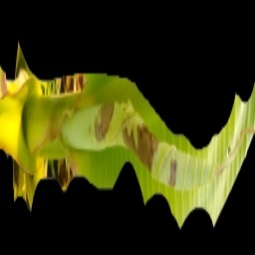
Label: Boron